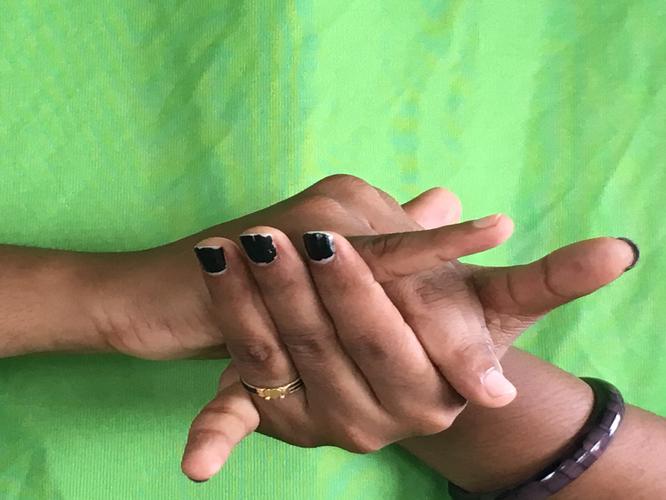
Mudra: Kurma
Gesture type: double_hand